Nawaz Sharif

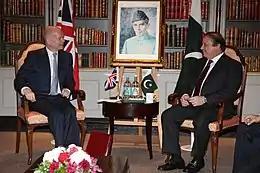
British Foreign Secretary William Hague with Nawaz in London

Chinese Premier Li Keqiang was the first world leader to visit Pakistan and congratulate Nawaz on his 2013 electoral victory. Upon return to Beijing, Li announced investment of US$31.5 billion in Pakistan, mainly in energy, infrastructure and a port expansion for Gwadar, the terminus of the China–Pakistan Economic Corridor. According to "The Express Tribune", Sharif's government had charged the army with providing fool-proof security to Chinese officials in Balochistan to address Beijing's concerns regarding investment in the province, which was to receive 38% of the funds.